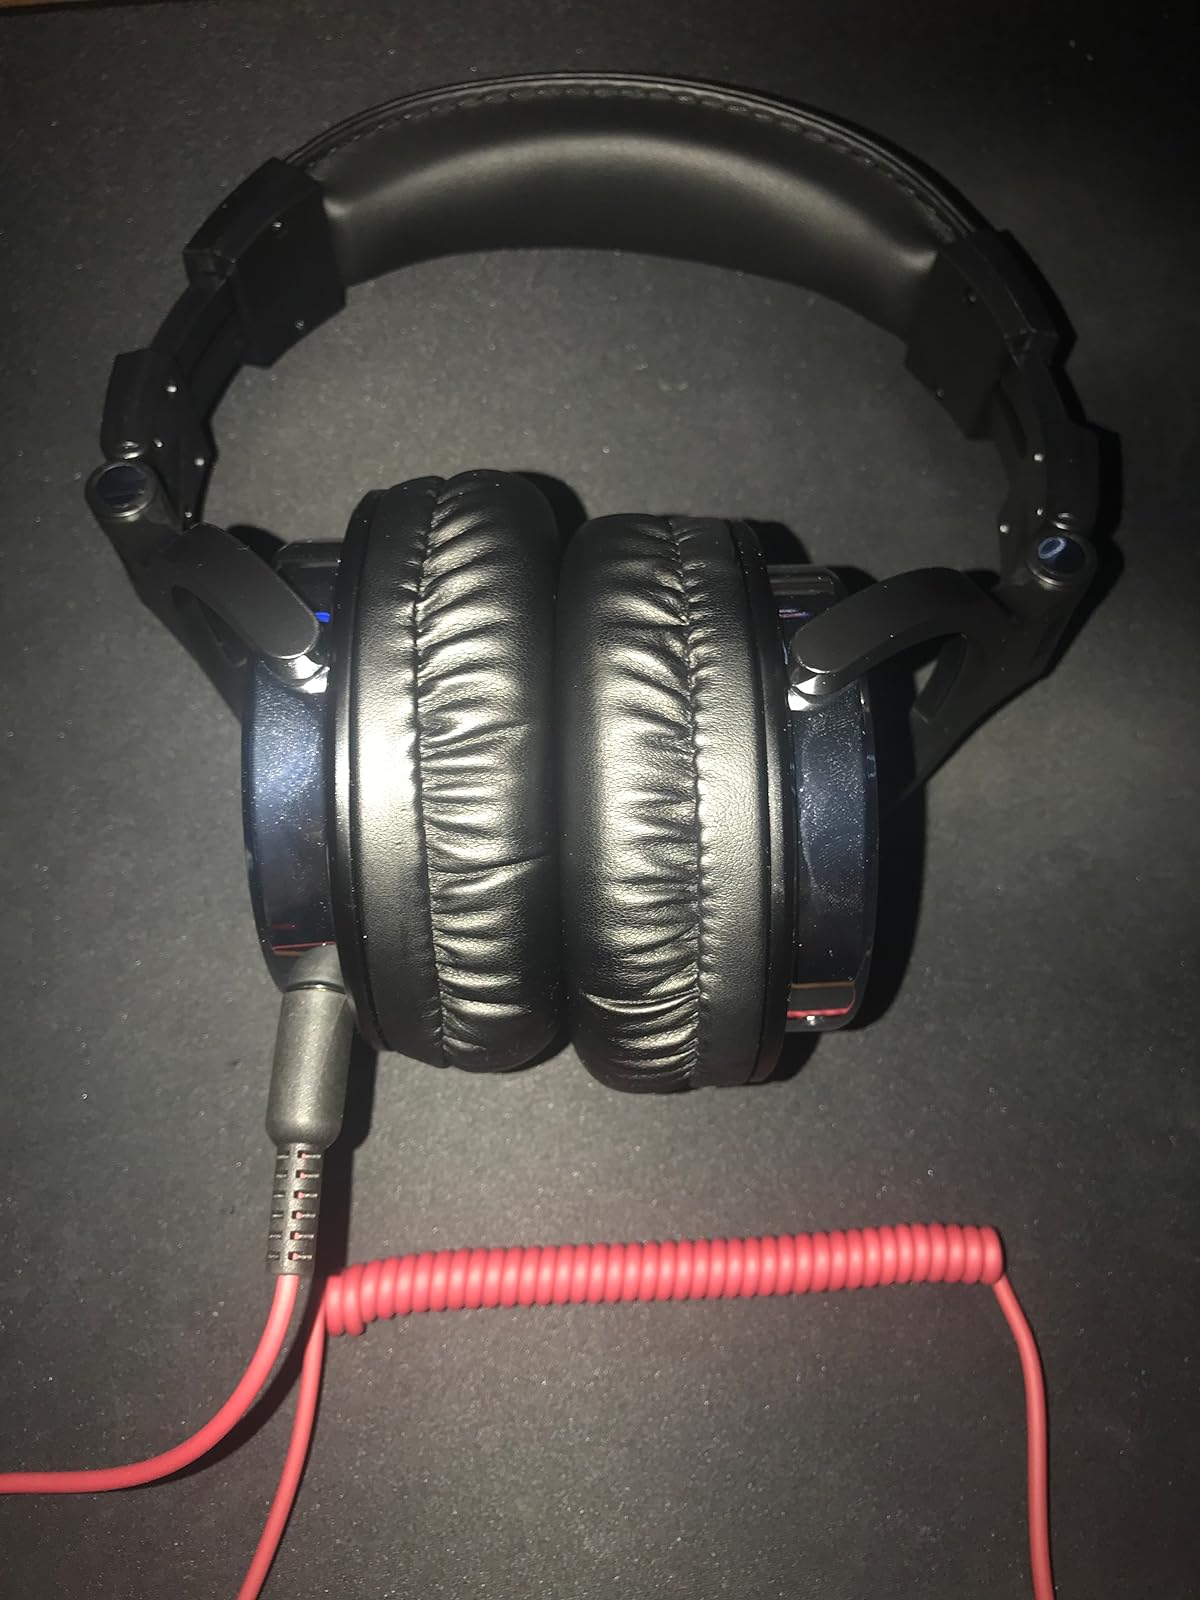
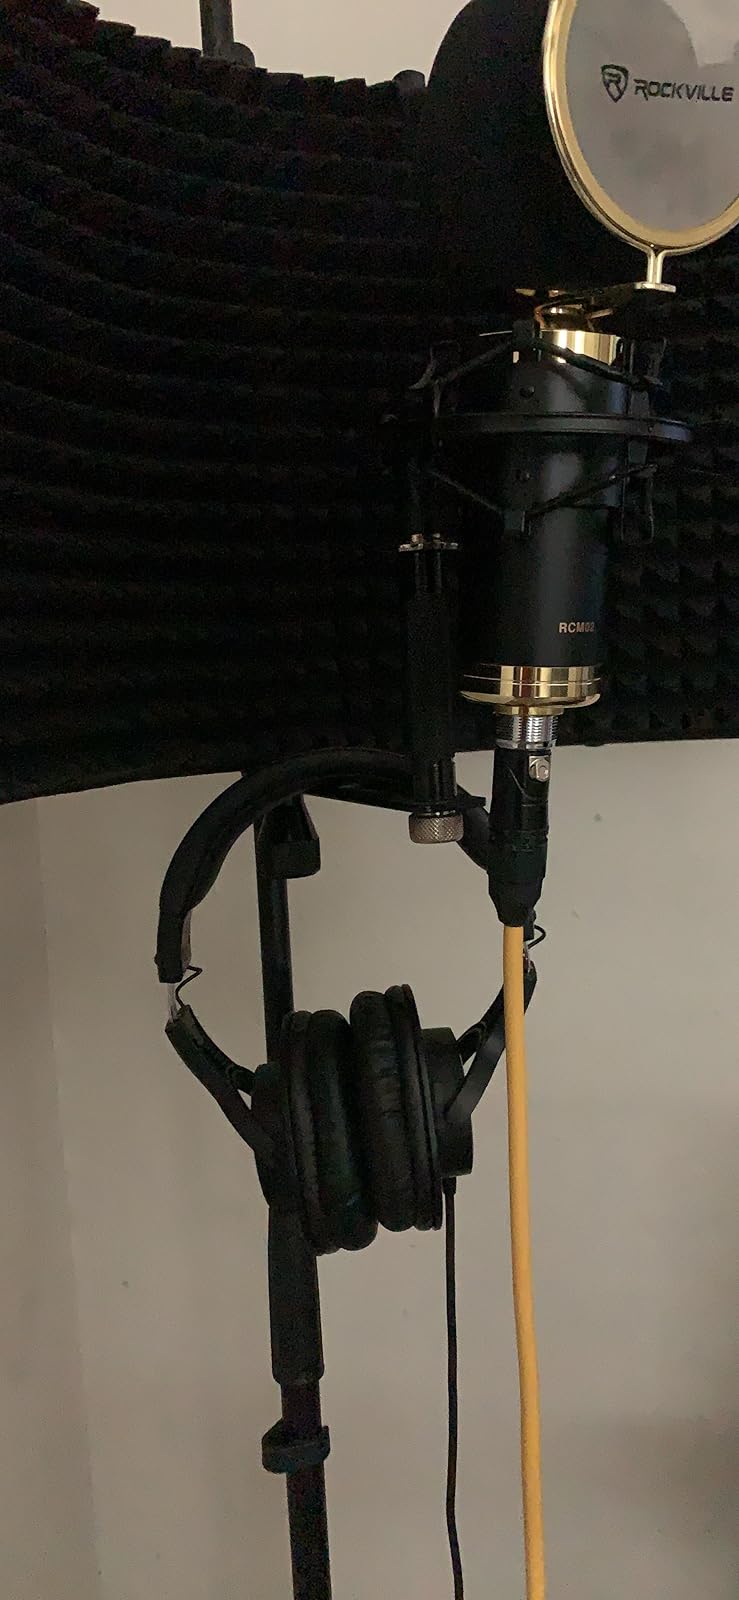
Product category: headphones
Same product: no